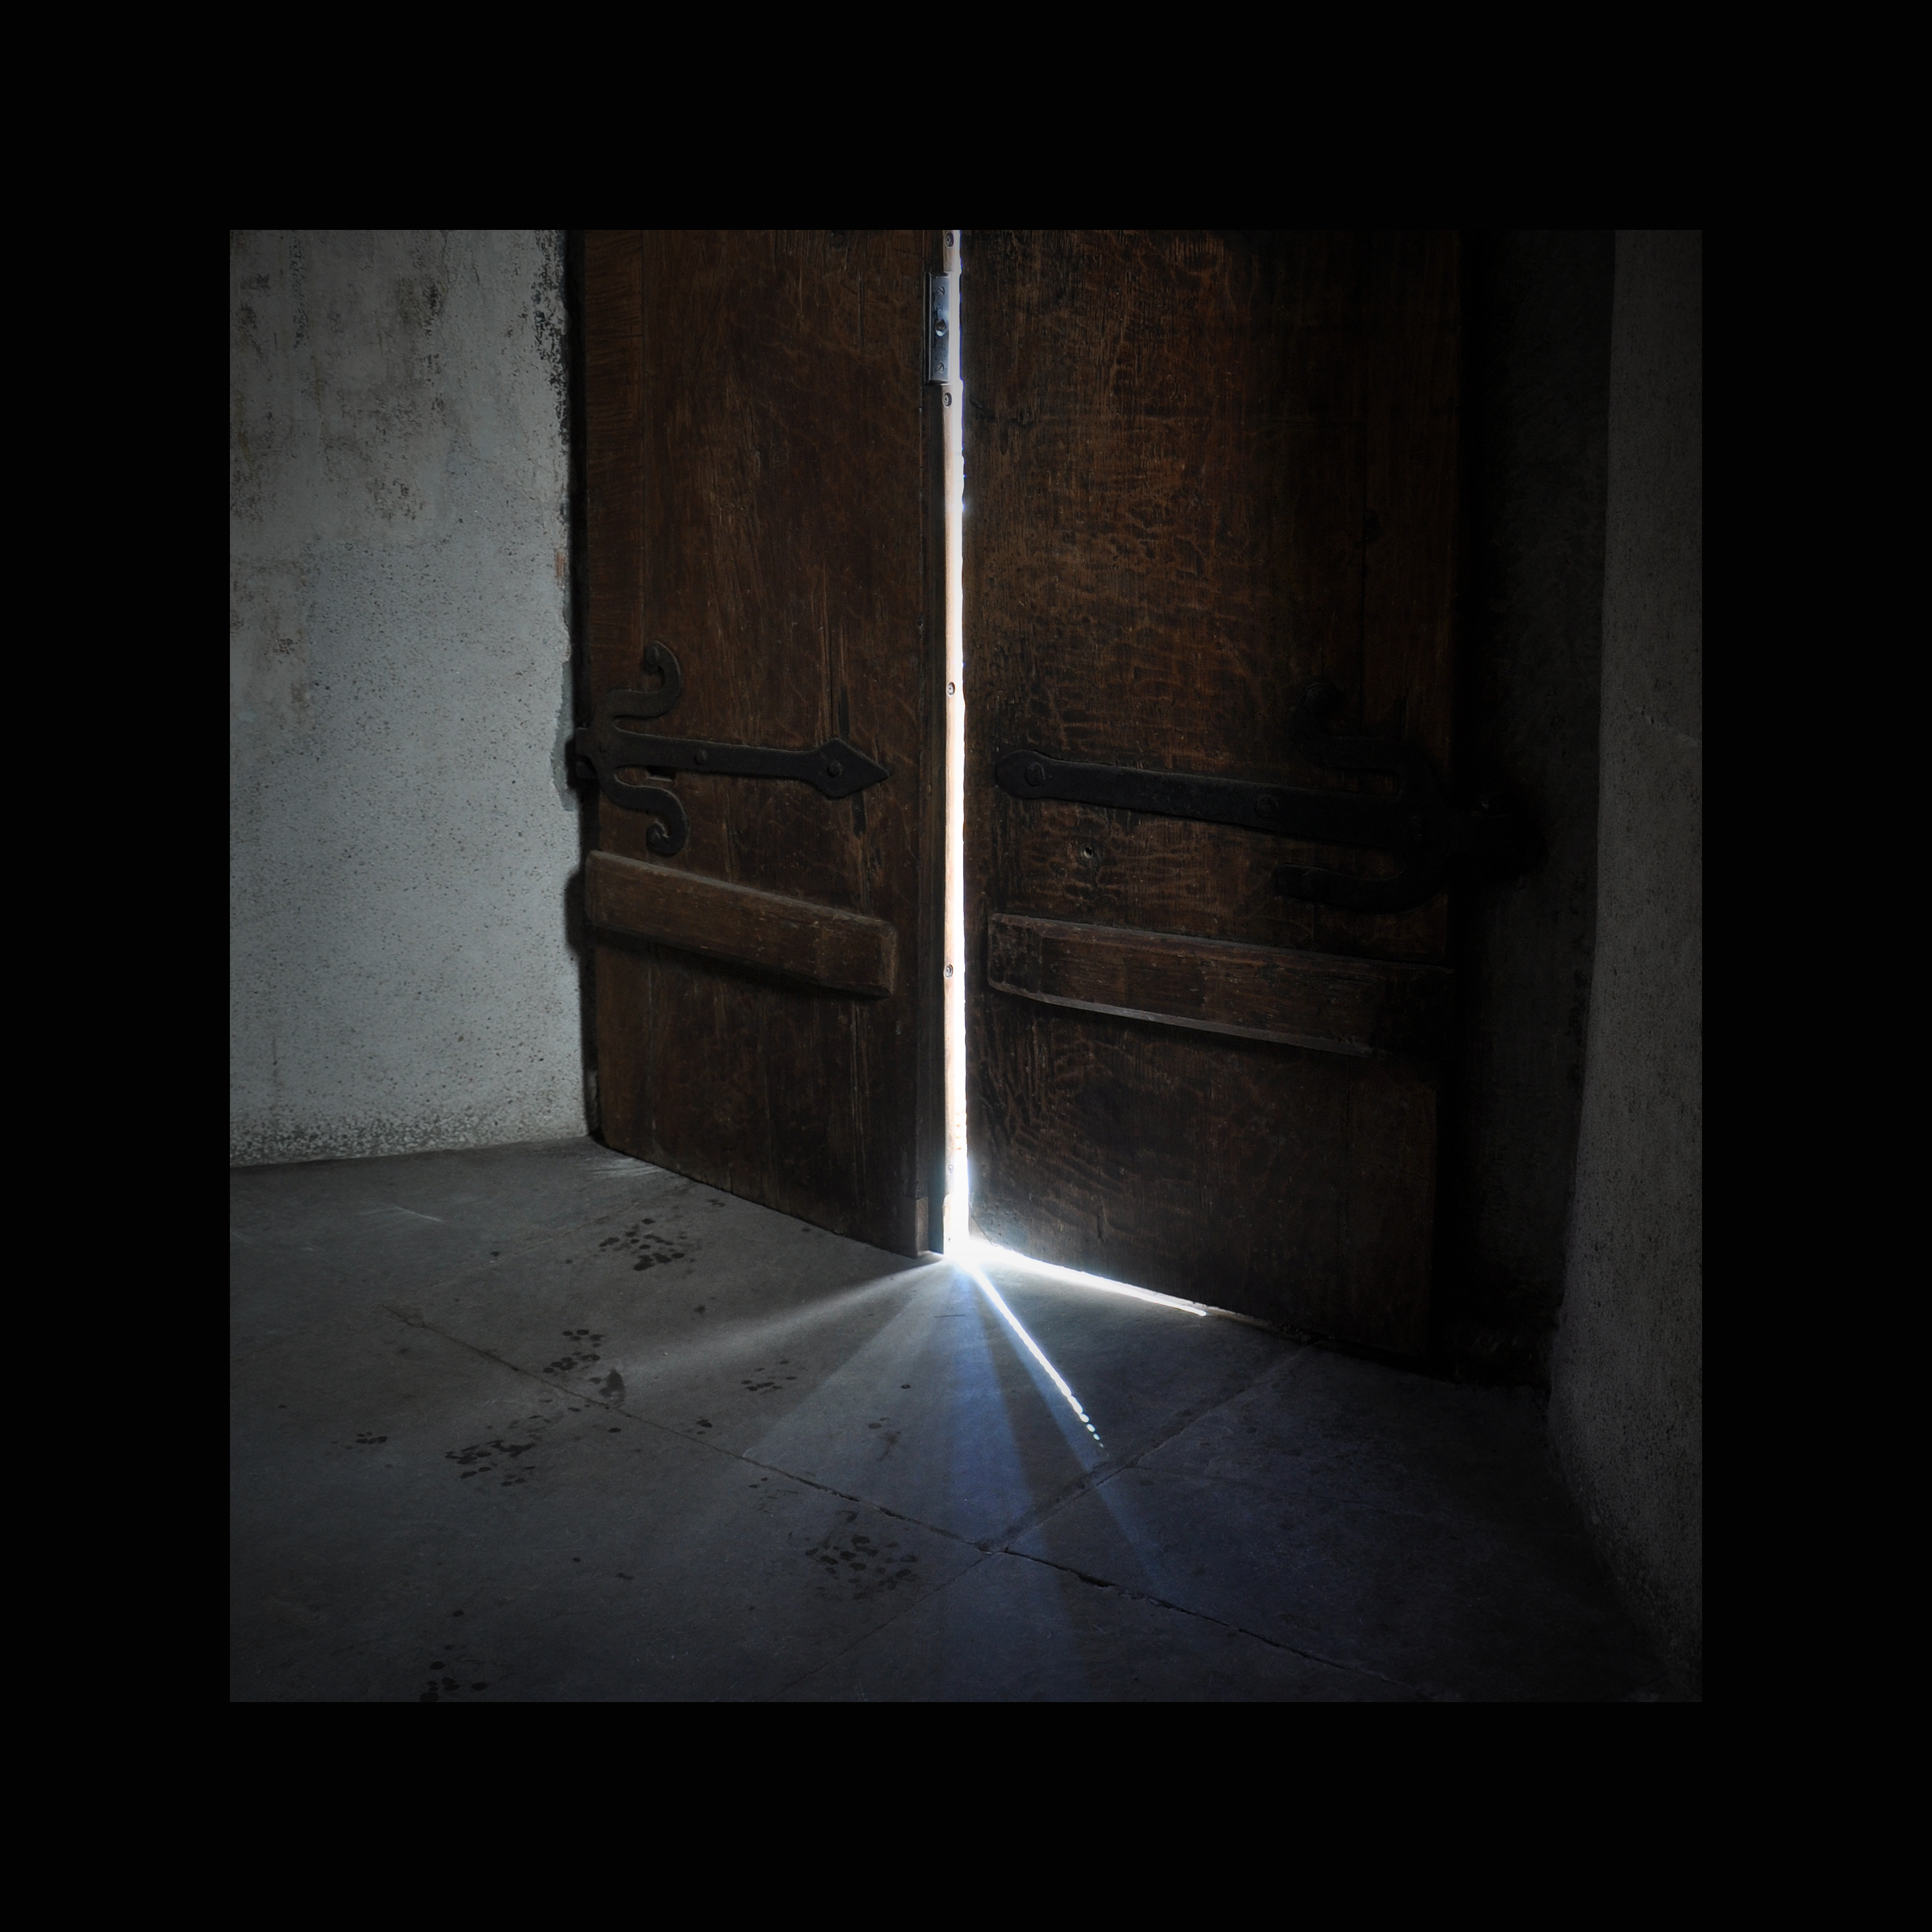
light, architecture, photography, floor, interior, building, monument, photo, explore, europe, shadow, usa, religion, darkness, church, christian, lighting, door, photos, religious, de, monastery, symmetry, churches, fotografie, christianity, romana, image, explored, orthodox, eastern, romania, bucharest, convent, screenshot, bor, biserica, arhitectura, orthodoxy, lumina, romanian, ortodoxa, patrimoniu, ortodox, noncoloursincolour, manastirea, manastire, ortodoxia, ortodoxie, ecclesiastical, bisericeasc, cladire, edificiu, bucuresti, centrulvechi, lipscani, stavro, stavropoleos, brancovenesc, 1724, lmibiima1946401, cre tinism, cre tin